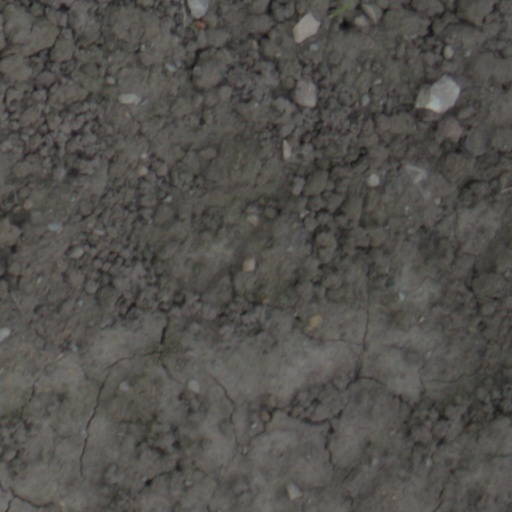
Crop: wheat